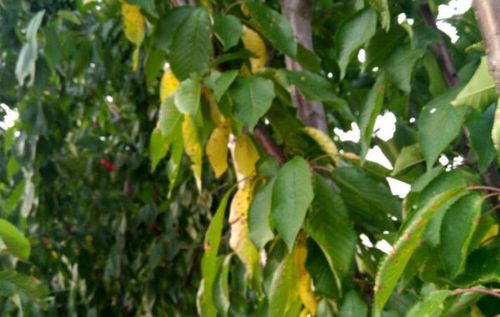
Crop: cherry
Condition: spot